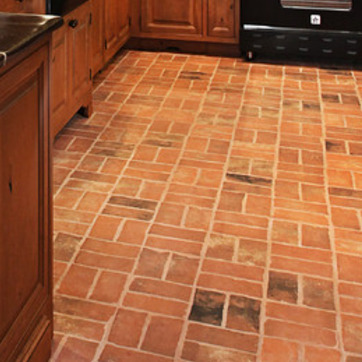
Material: brick